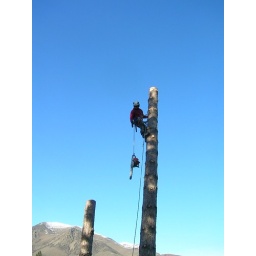
High in the blue sky